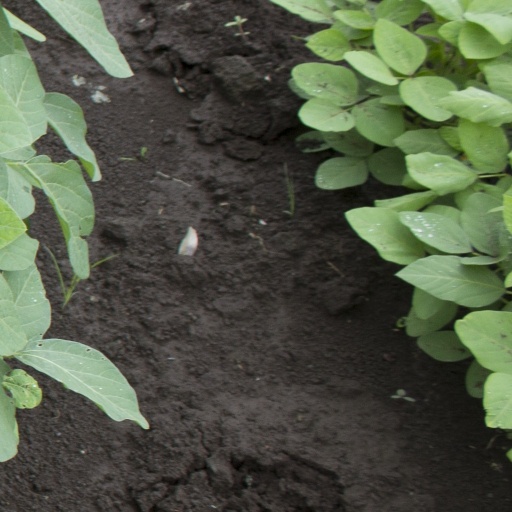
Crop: soybean